Automobile Blue Book

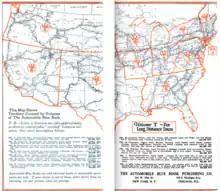
Index map of volumes in the "Automobile Blue Book" series, 1921

After reaching peak size by publishing 12 volumes in 1921, publishers consolidated to 4 volumes in 1922, removing routes, shrinking fonts, and increasing use of abbreviations over the years. As a number of competing map services arose, including Rand McNally, the "Blue Book" suffered declining sales, exacerbated when AAA stopped distributing the books in 1926. In response, the 1927 edition was dramatically reformatted, with an emphasis on maps and the elimination of turn-by-turn route directions as the increasing development of highways (and especially numbered routes) made map-based navigation more practical. The last "Blue Book" was published in 1929.